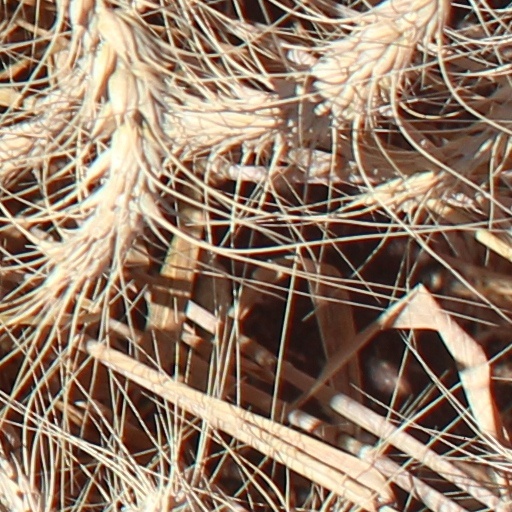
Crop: wheat